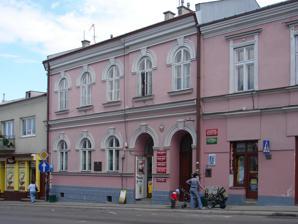
Building: Biecz Synagogue
Country: Poland
Year built: 1903
Ancient synagogue in Biecz, Poland Biecz Synagogue The former synagogue in Biecz, now a public library. Religion Affiliation Judaism Status Inactive Location Location Biecz , Poland Shown within Poland Show map of Poland Biecz Synagogue (Lesser Poland Voivodeship) Show map of Lesser Poland Voivodeship Geographic coordinates 49°44′N 21°15′E / 49.73°N 21.25°E / 49.73; 21.25 Architecture Type Synagogue Date established 1903 ; 122 years ago ( 1903 ) The Biecz Synagogue is a former synagogue in Biecz , Poland . It is located on the main square of the town. Built in 1903, it is now used as a public library. History The synagogue was built in 1903, with two separate entrances: one for men, which leads to the ground floor, and another one for women, which leads to the first floor. By the early 1930s, the town of Biecz was home to 500 Jews, making up 15% of the entire population. During World War II , the Nazis established a Jewish ghetto around the synagogue. Eventually, they killed 150 Jews and deported the remaining Jews to the Bełżec extermination camp . In the 1990s, the US-based Society of Jews from Biecz in New York added a commemorative plaque to the building. References Wikimedia Commons has media related to Synagogue in Biecz .